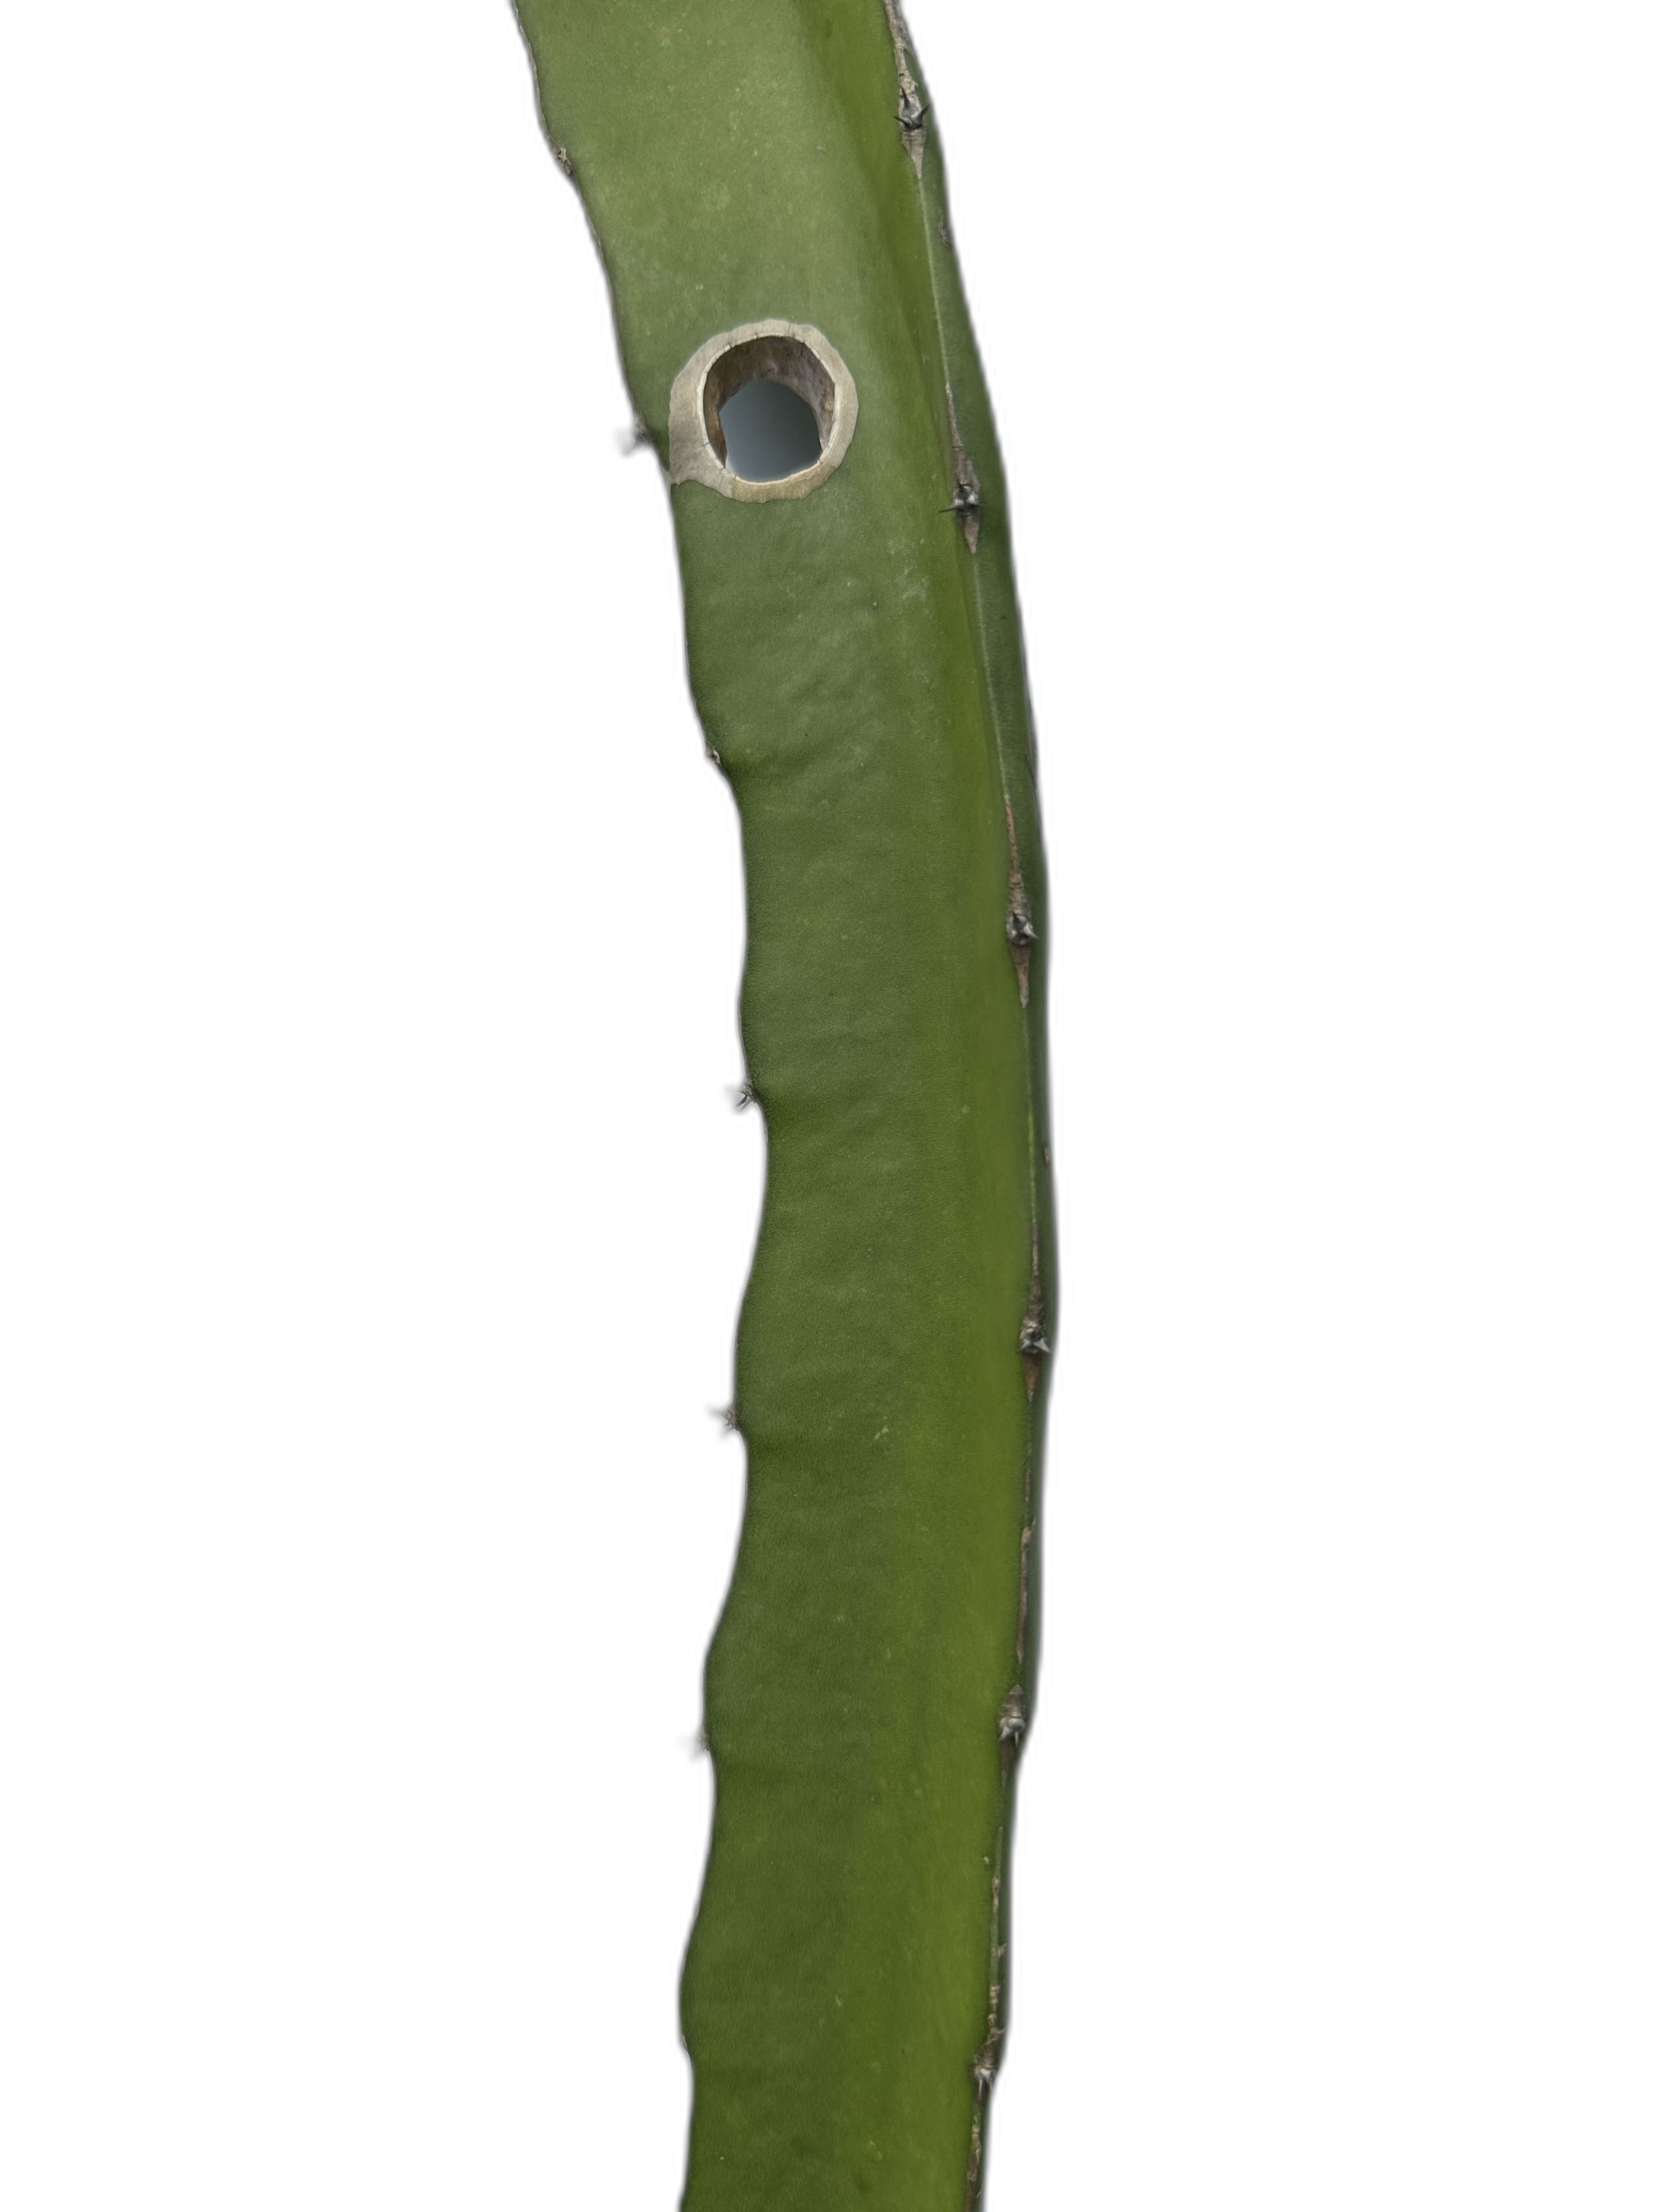
Label: Bad leaf